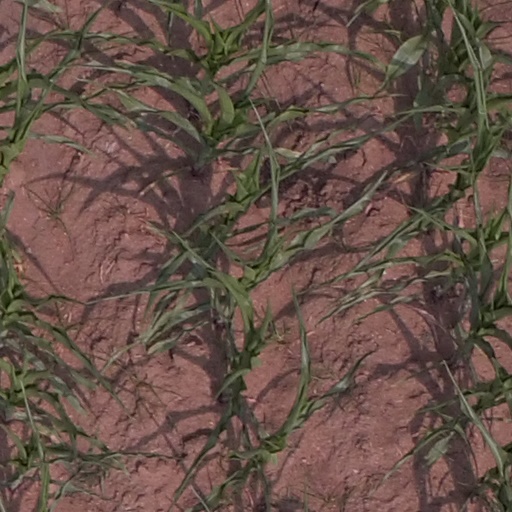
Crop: maize; corn